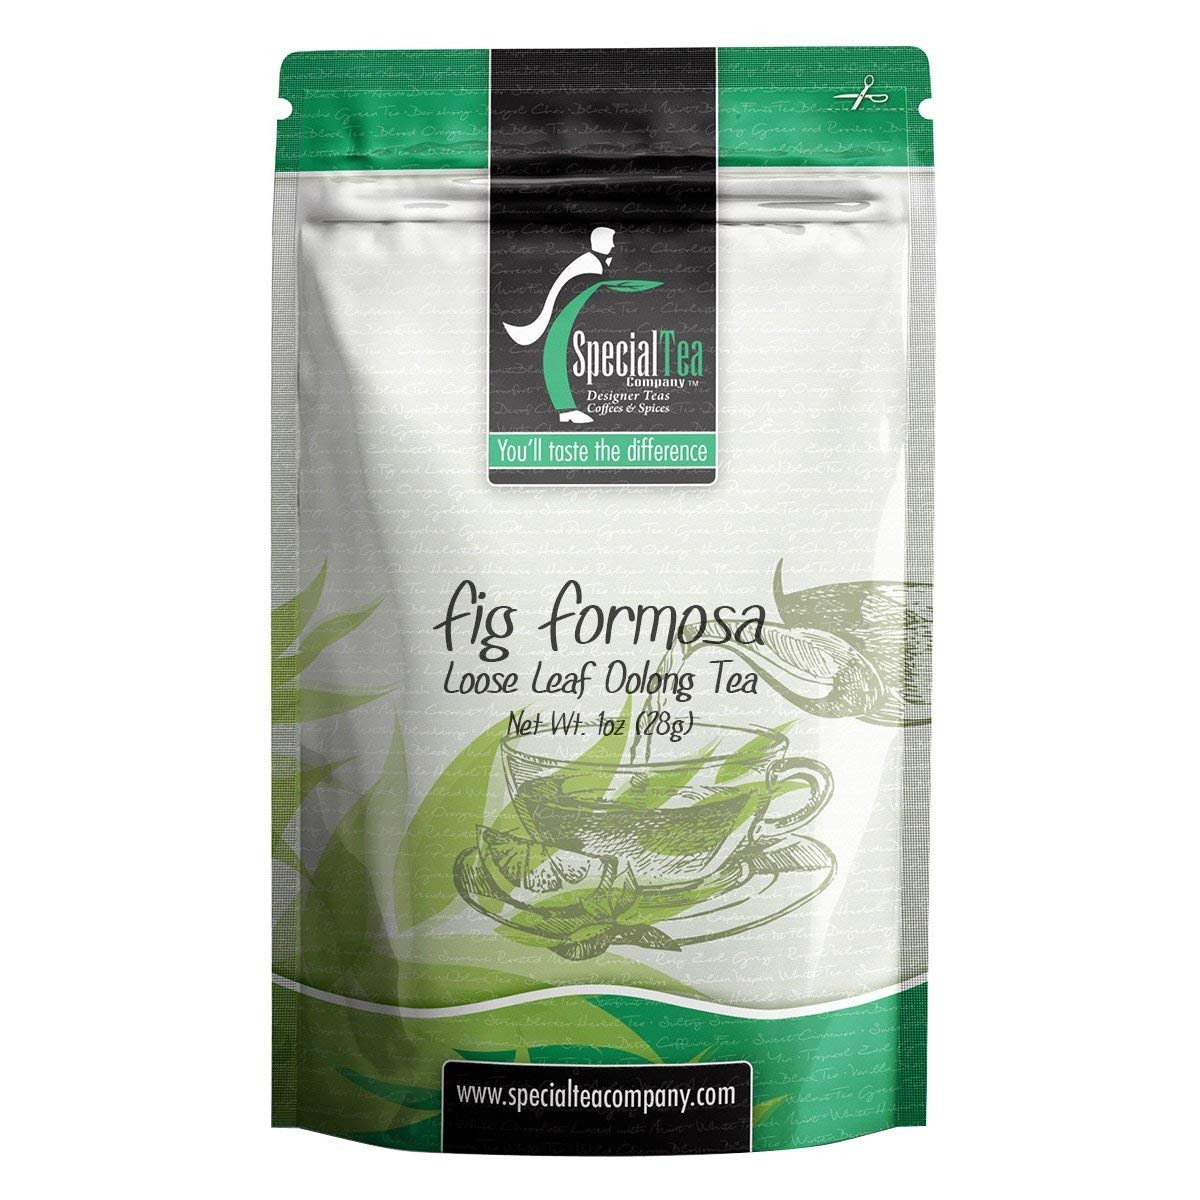
Item Name: Special Tea Oolong Tea, Fig Formosa 1 oz
Bullet Point 1: Makes about 10 - 12 cups of tea.
Bullet Point 2: Premium gourmet loose leaf tea.
Bullet Point 3: Premium tea leaves have all their essential oils intact, so the flavor, quality and health benefits are maintained.
Bullet Point 4: Packed in a reseal able foil pouch to retain freshness.
Bullet Point 5: Individually hand packed in the USA.
Value: 1.0
Unit: ounce

Price: 11.45